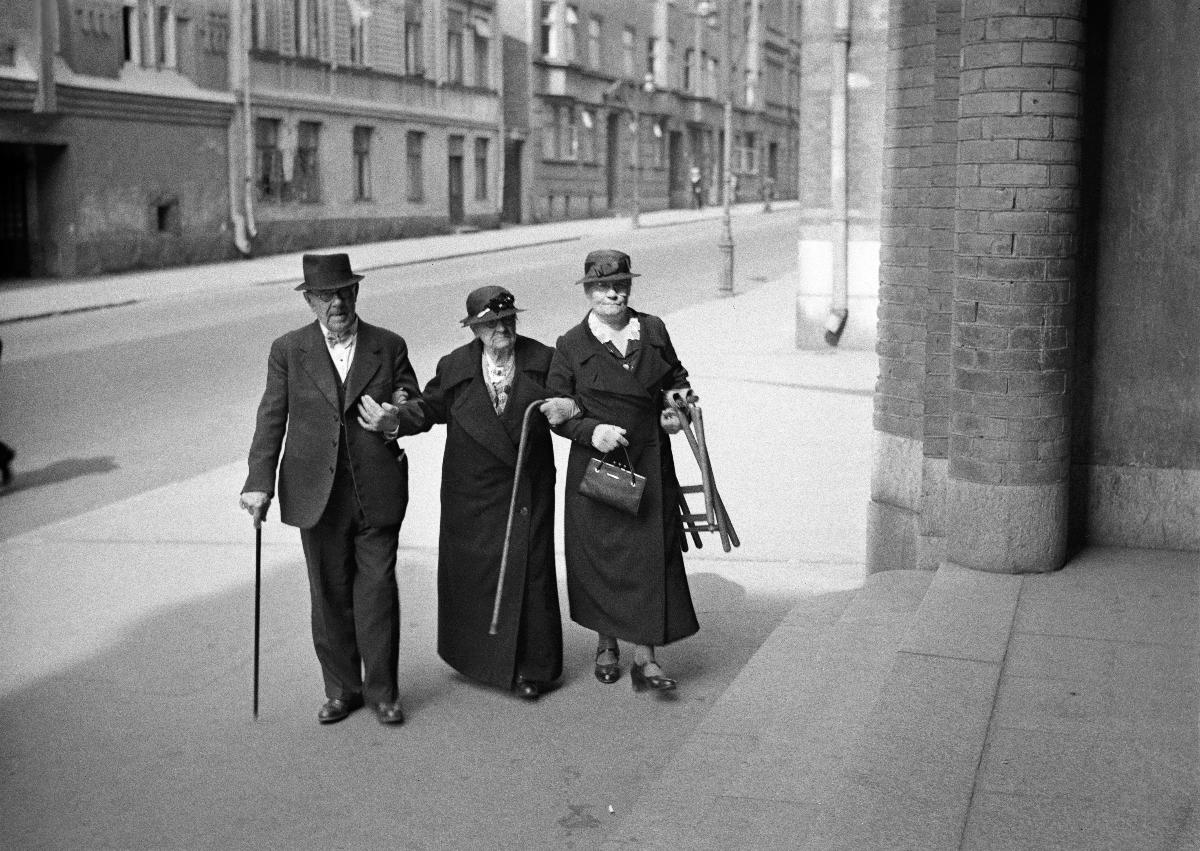
Eduskuntavaalit 1939
Riksdagsvalet 1939; Parliamentary Election in Finland 1939
sisällön kuvaus: Eduskuntavaalit 1939. Vanhempaa väkeä saapumassa äänestyspaikalle eduskuntavaalien ensimmäisenä äänestyspäivänä Helsingissä 1.7.1939. content description: The Parliamentary Election in Finland 1939. Elderly people arrive to the voting place on the first voting day of the Parliamentary elections in Helsinki 1.7.1939. innehållsbeskrivning: Riksdagsvalet 1939. Äldre folk anländer till röstningsplatsen på riksdagsvalets första röstningsdag i Helsingfors 1.7.1939.
Kuvaaja: Sundström, Hugo, kuvaaja
Vuosi: 1939
Paikka: Suomi, Uusimaa, Helsinki
Aiheet: HBL; vaalit; eduskuntavaalit; äänestykset; äänestäjät; vanhukset (ikäryhmät); elections; general elections; votes; politics; election; parliamentary election; voting; elderly people; voters; elderly; val (samhälleliga händelser); riksdagsval; omröstningar; politik; val; röstning; röstare; röstberättigade; åldringar; väljare